UPS Airlines Flight 1354

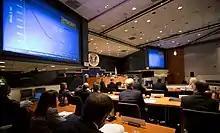
NTSB hearing on September 8, 2014

In 2014, the Independent Pilots Association filed suit against the FAA to end the cargo airplane exemption from the flight crew minimum rest requirements. In 2016, the lawsuit was dismissed by a Washington, DC, court, which determined the FAA had acted reasonably by excluding cargo airlines from the rest requirement based on cost-benefit analysis.